Russians in Ukraine

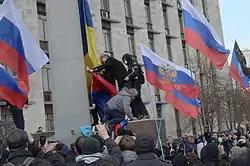
Pro-Russian protesters remove a Ukrainian flag and replace it with a Russian flag in front of the Donetsk Oblast Regional State Administration building during the 2014 pro-Russian conflict in Ukraine.

After the Euromaidan events, regions with a large ethnic Russian populations became the scene of Anti-Maidan protests and Russian-backed separatist activity. After being seized by Russian unmarked troops, the Supreme Council of Crimea announced the 2014 Crimean referendum, and sent a request to Russia to send military forces into the Crimea to "protect" the local population from Euromaidan protesters, which marked the beginning of the Russian annexation of Crimea. Major Anti-Maidan protests took place in other Russian speaking major cities like Donetsk, Odesa, and Kharkiv. After the elected regional parliament of the Donetsk Oblast refused to comply with the demands of the pro-Russian protesters, the secessionists decided to create their own council consisting of unelected separatist individuals, which in its first session voted to conduct a referendum on deciding the future of the region.